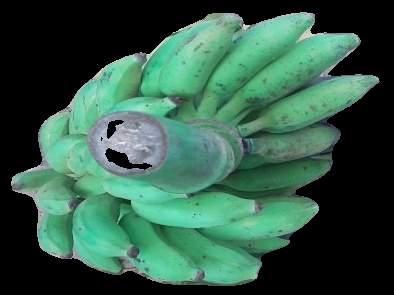
Variety: elakki-bale
Grade: grade3